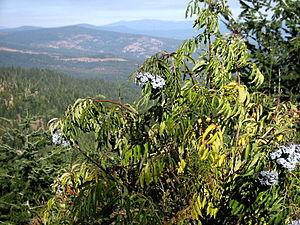
Sambucus cerulea, ou Sambucus caerulea, ou Sambucus nigra subsp. cerulea, est une espèce de plantes du genre des sureaux et de la famille des caprifoliacées.
Le monument national de Cascade-Siskiyou est un monument national américain, qui s'étend sur 214 km² dans les monts Siskiyou, dans le sud-ouest de l'Oregon. Cette aire est créée par le président Bill Clinton en 2000.